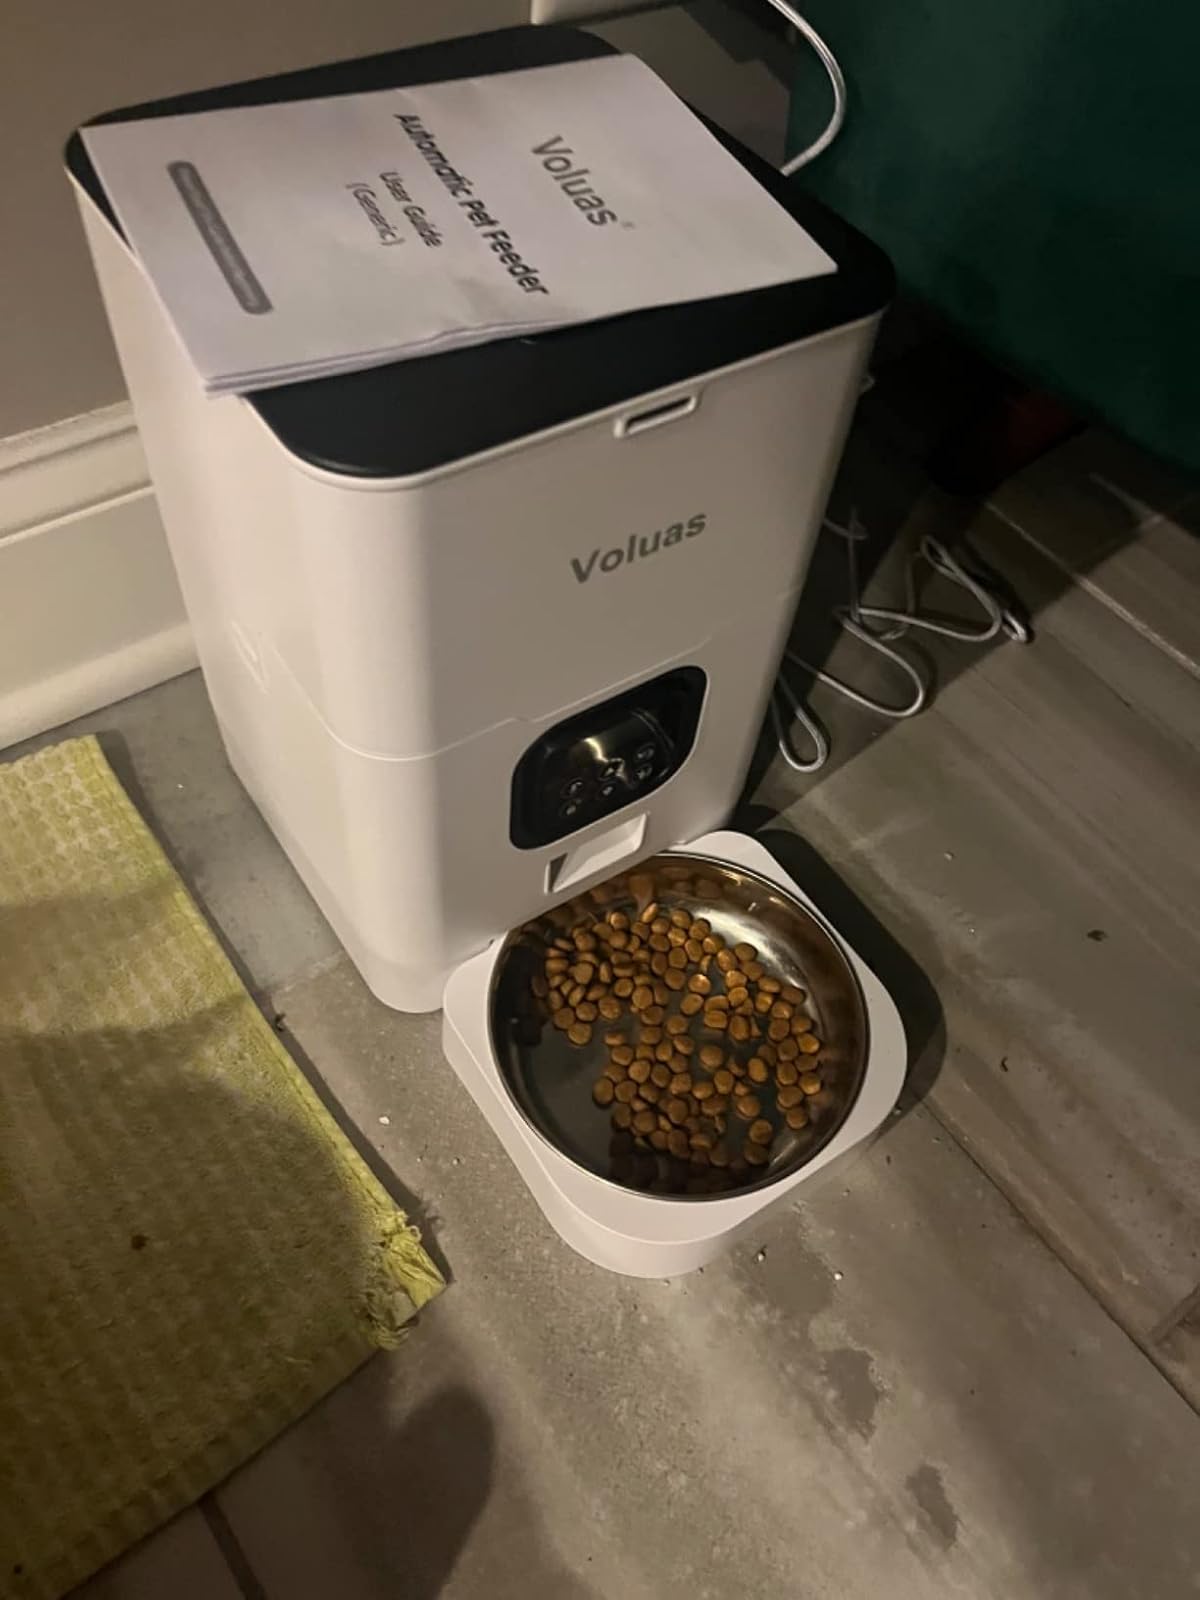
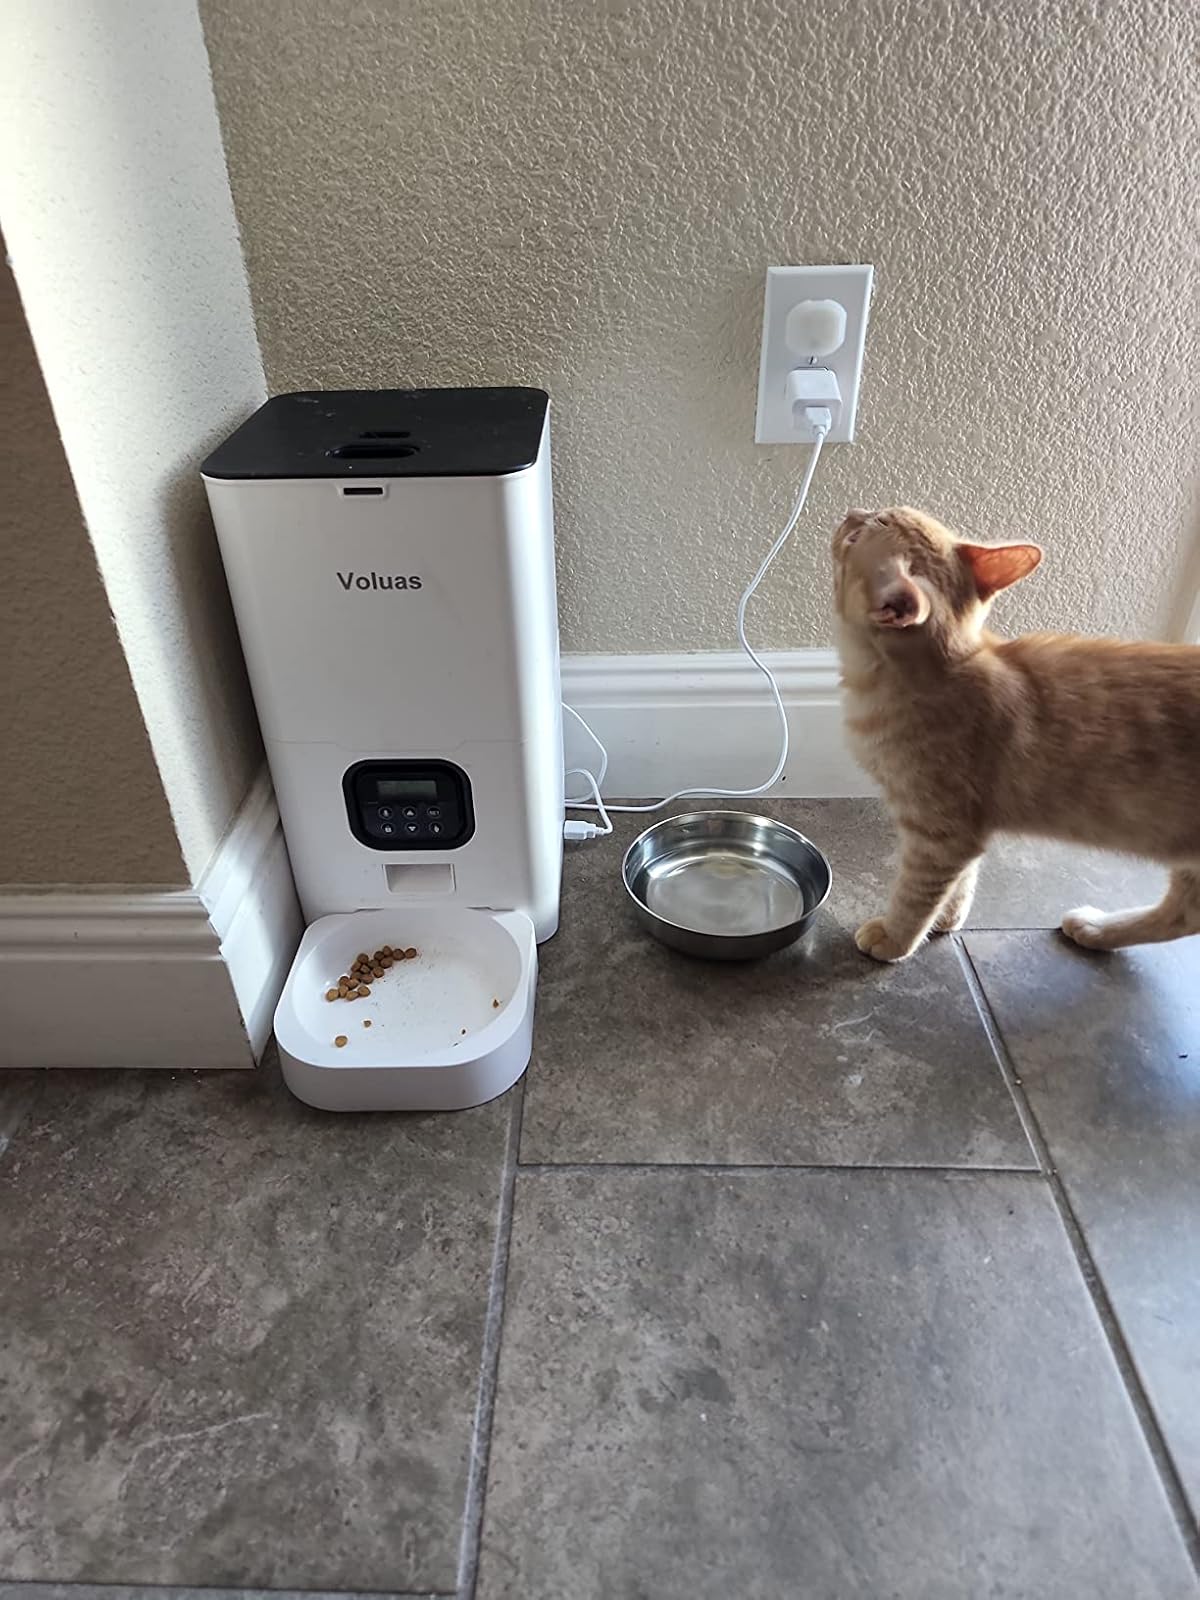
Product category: items_feeder
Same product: yes